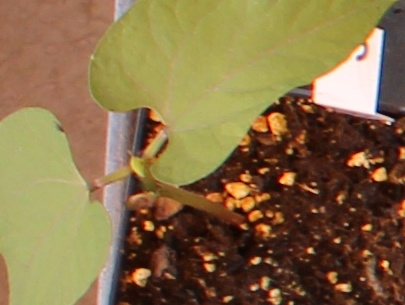
Label: Blackbean